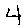
Label: 4